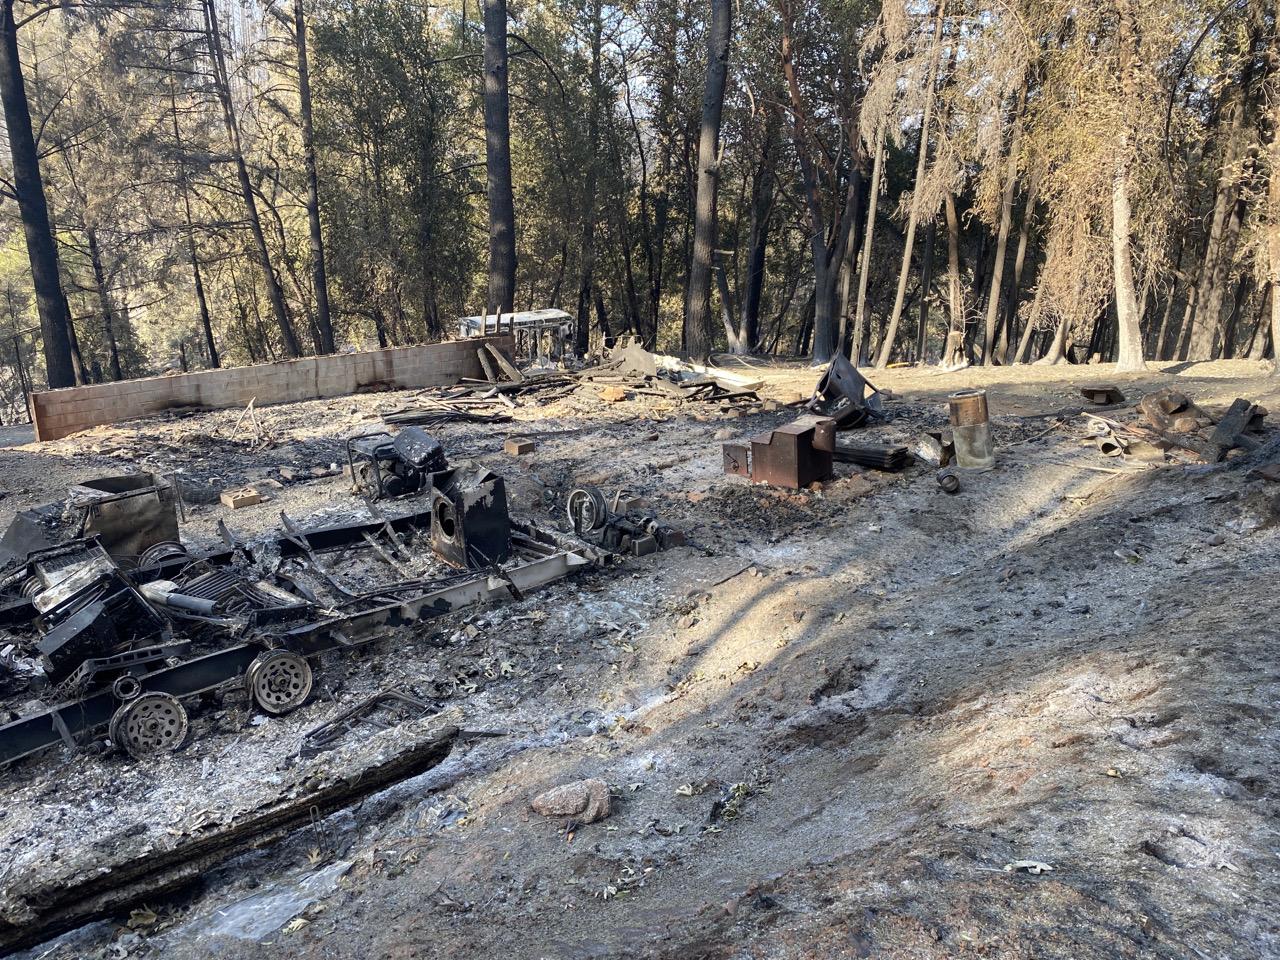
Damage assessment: destroyed